Battle of the Saintes

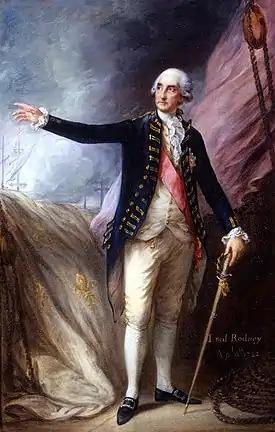
"Admiral Rodney at the Battle of the Saintes". Painted a year after the battle, Rodney is shown standing on the deck of the captured "Ville de Paris". Oil on canvas by Thomas Gainsborough

Rodney's failure to follow up the victory by a pursuit was criticised. Samuel Hood said that the 20 French ships would have been captured had Rodney maintained the chase. In 1899 the Navy Records Society published the "Dispatches and Letters Relating to the Blockading of Brest". In the introduction, they include a small biography of William Cornwallis. A poem purportedly written by him includes the lines: